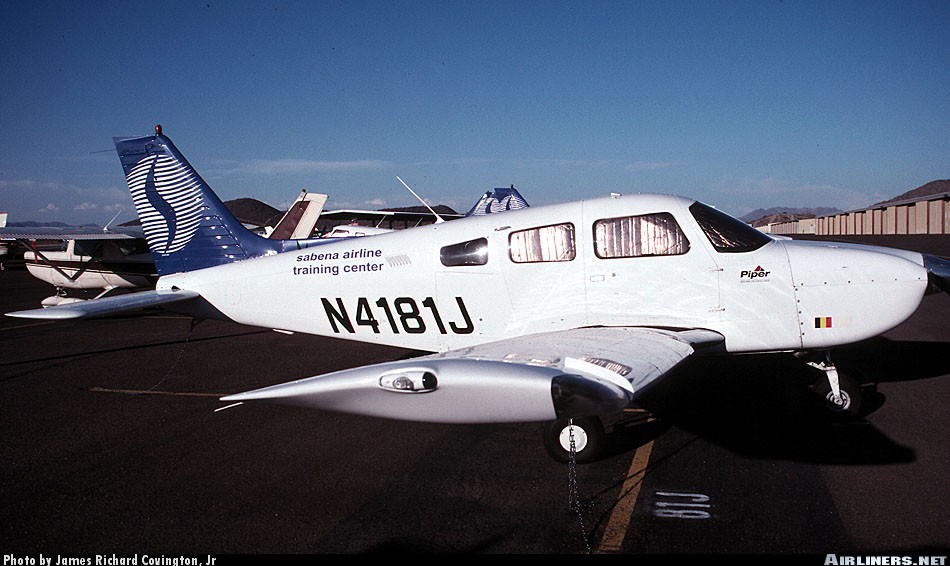
Vehicle type: Planes